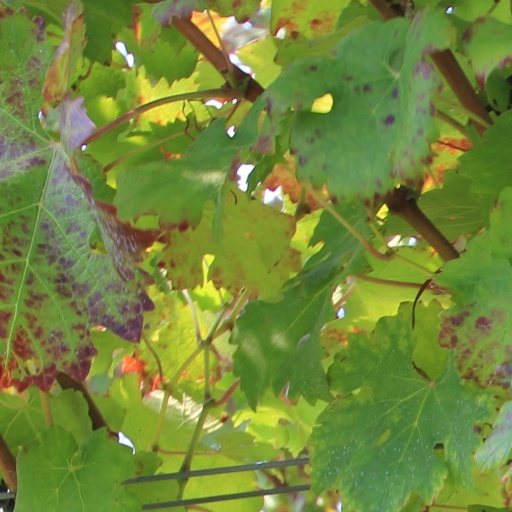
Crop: grape